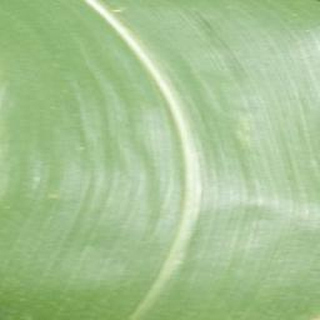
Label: healthy_corn